Squares Quarter

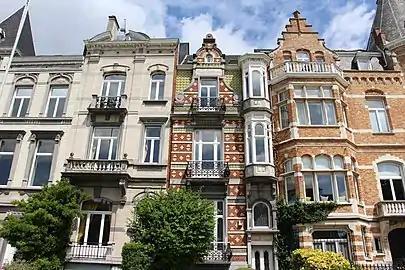
/

The / is the neighbourhood's central and most important square. Inspired by French gardens, it is composed of straight and arc-shaped paths, which delimit geometric spaces adorned with lawns, flowerbeds, fountains, sculptures, and a playground. It is named after the Belgic leader Ambiorix who, in the 19th century, became a Belgian national hero because of his resistance against Julius Caesar during the Gallic Wars. Several other streets in this district have Celtic-Gallic or medieval names (/, /, and /, for example).